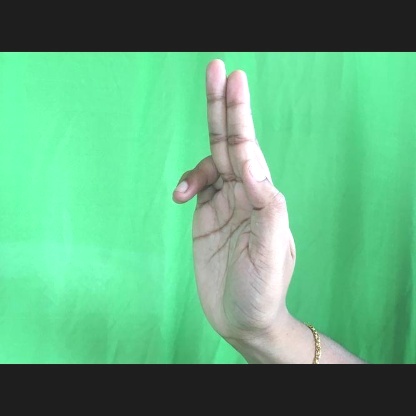
Mudra: Ardhapathaka